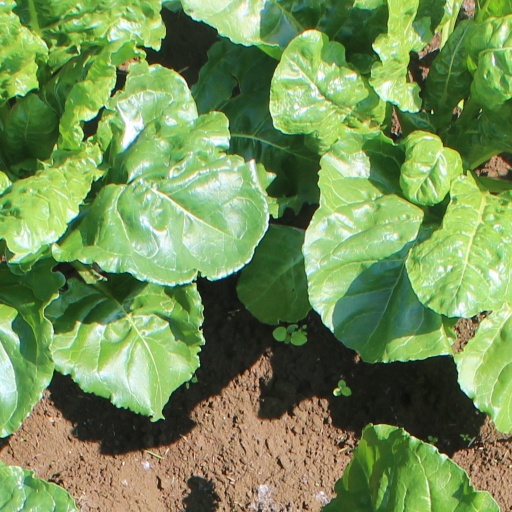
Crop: sugar beet